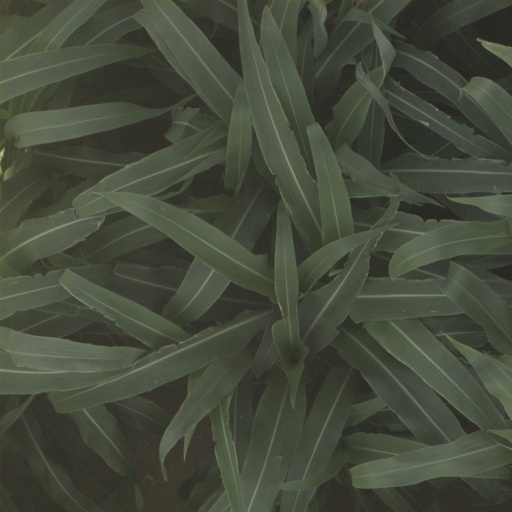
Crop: sorghum